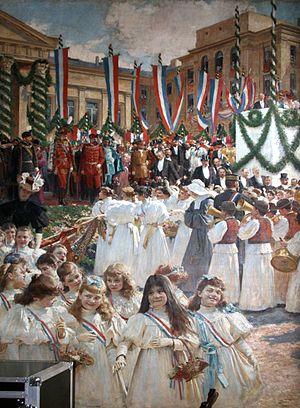
Vlaho Bukovac, né Biagio Faggioni le 5 juillet 1855 à Cavtat et mort le 23 avril 1922 à Prague, est un artiste peintre croate.